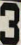
Number: 3